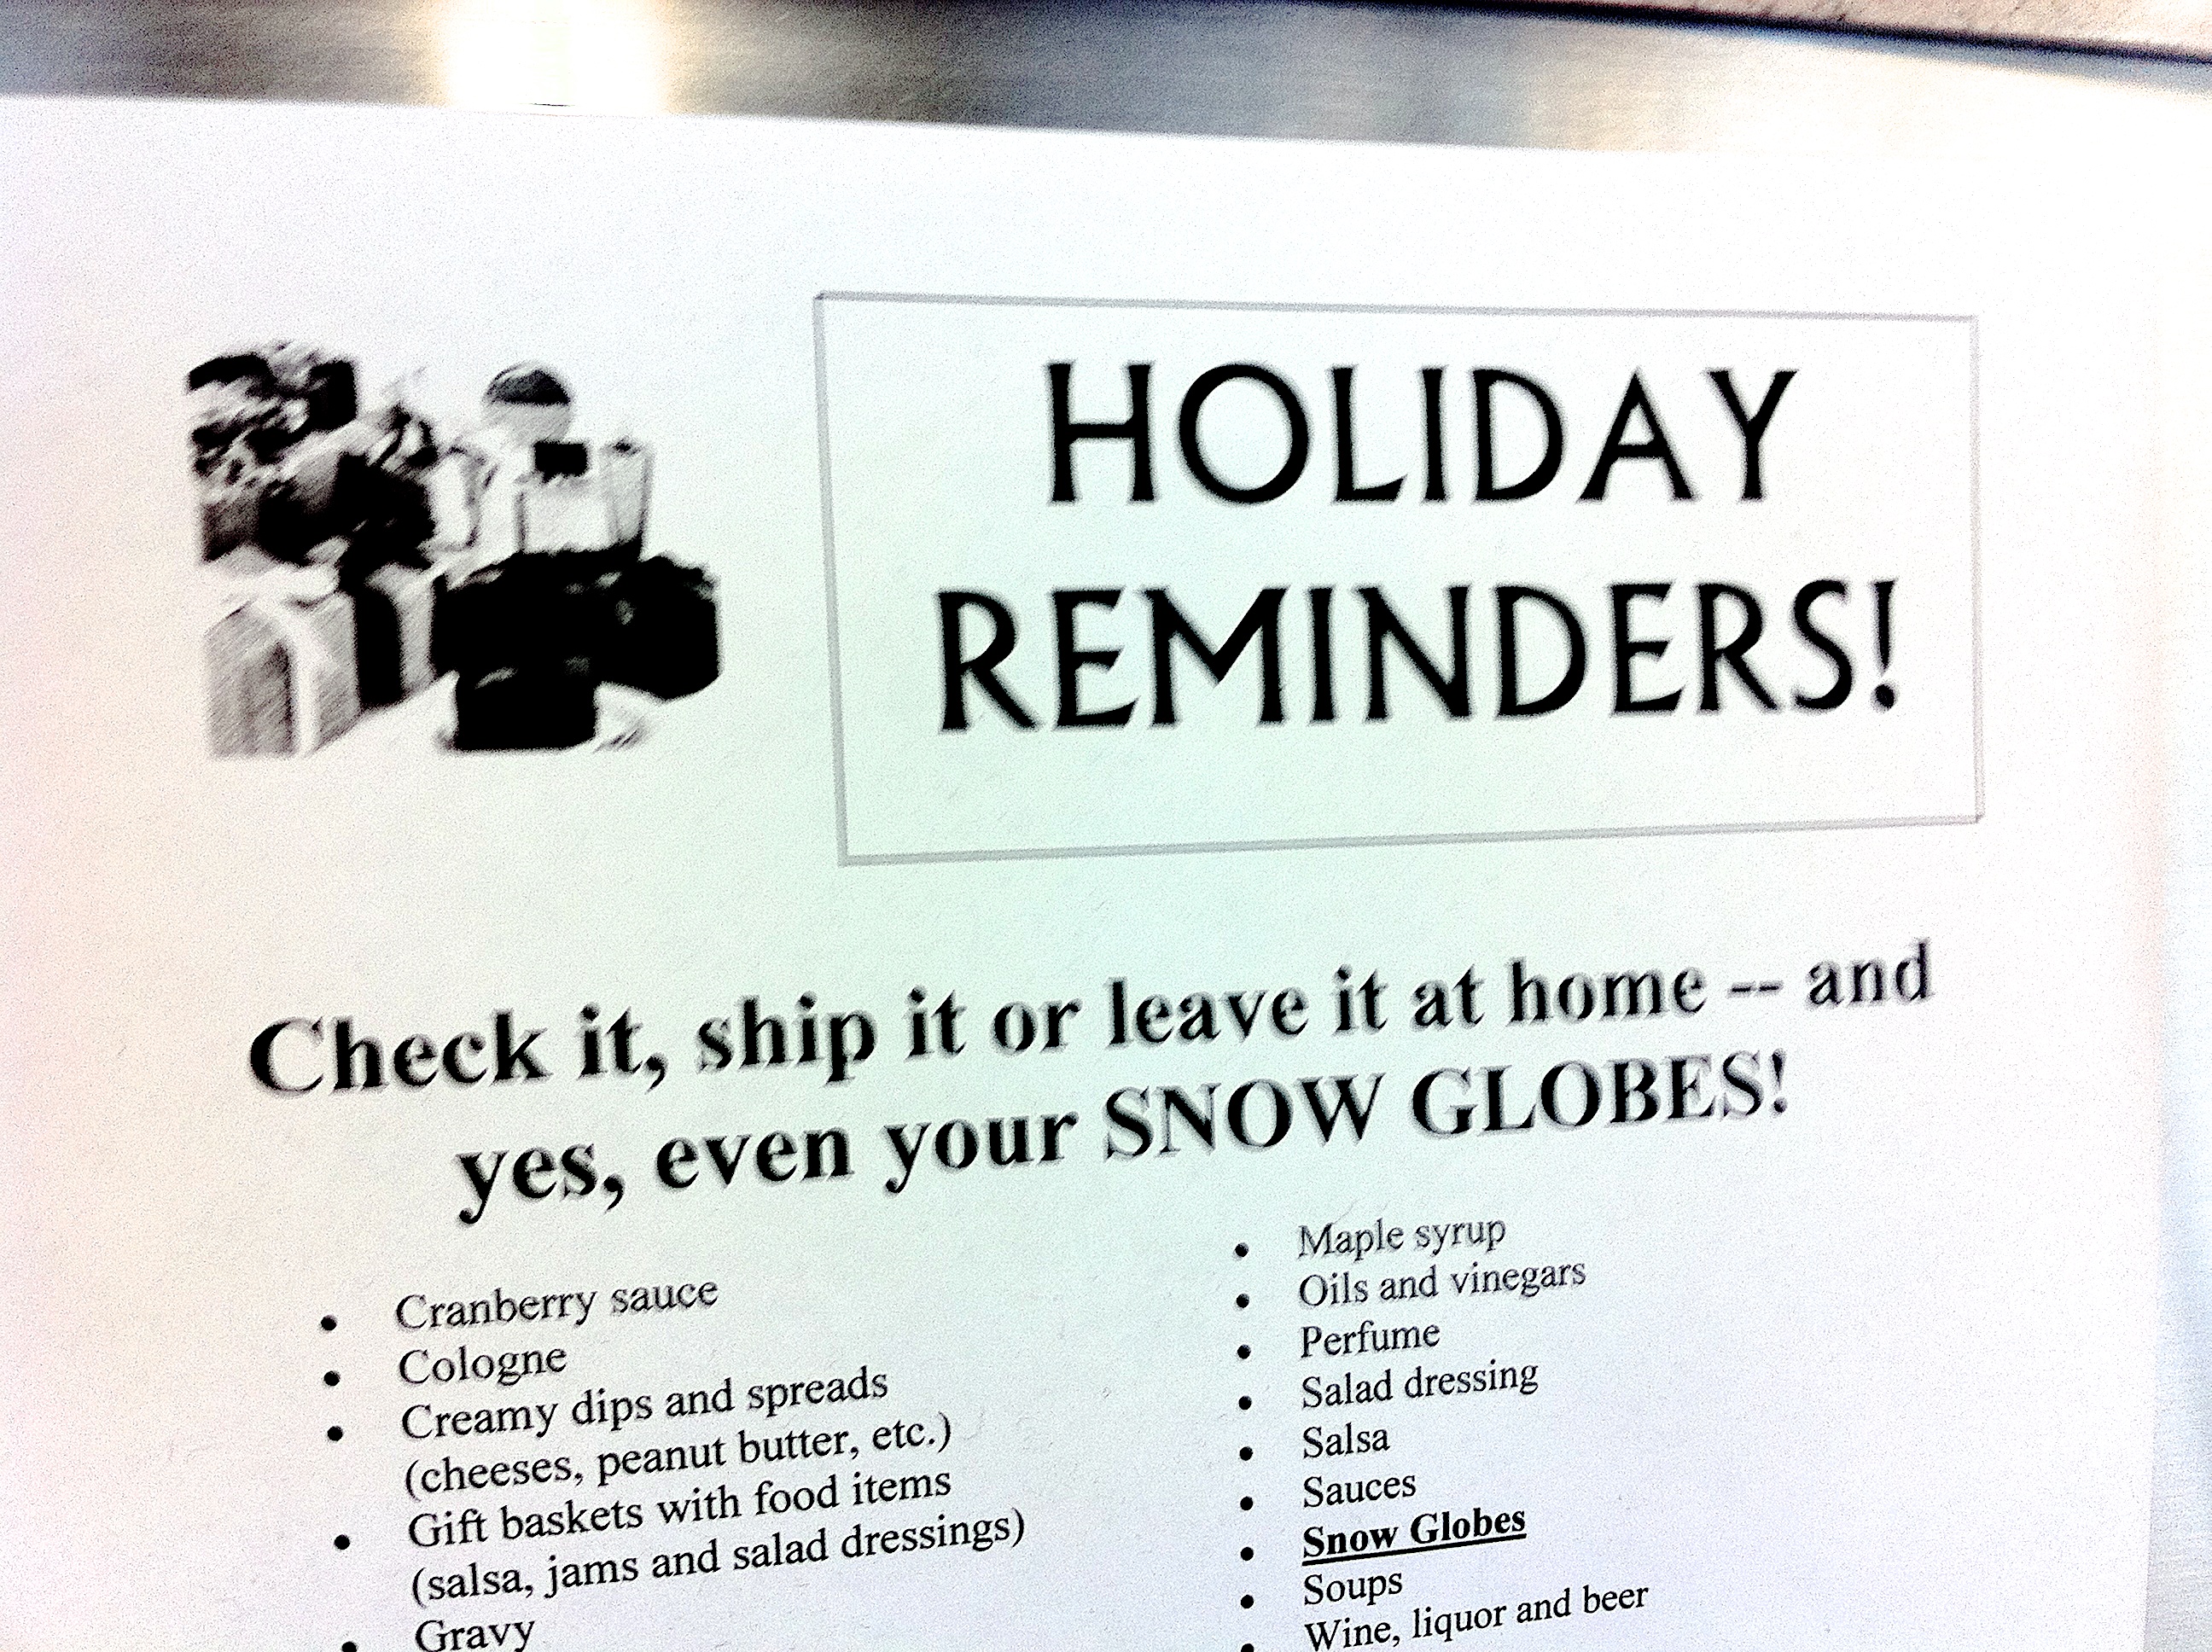
advertising, brand, font, fear, text, document, presentation, tsa